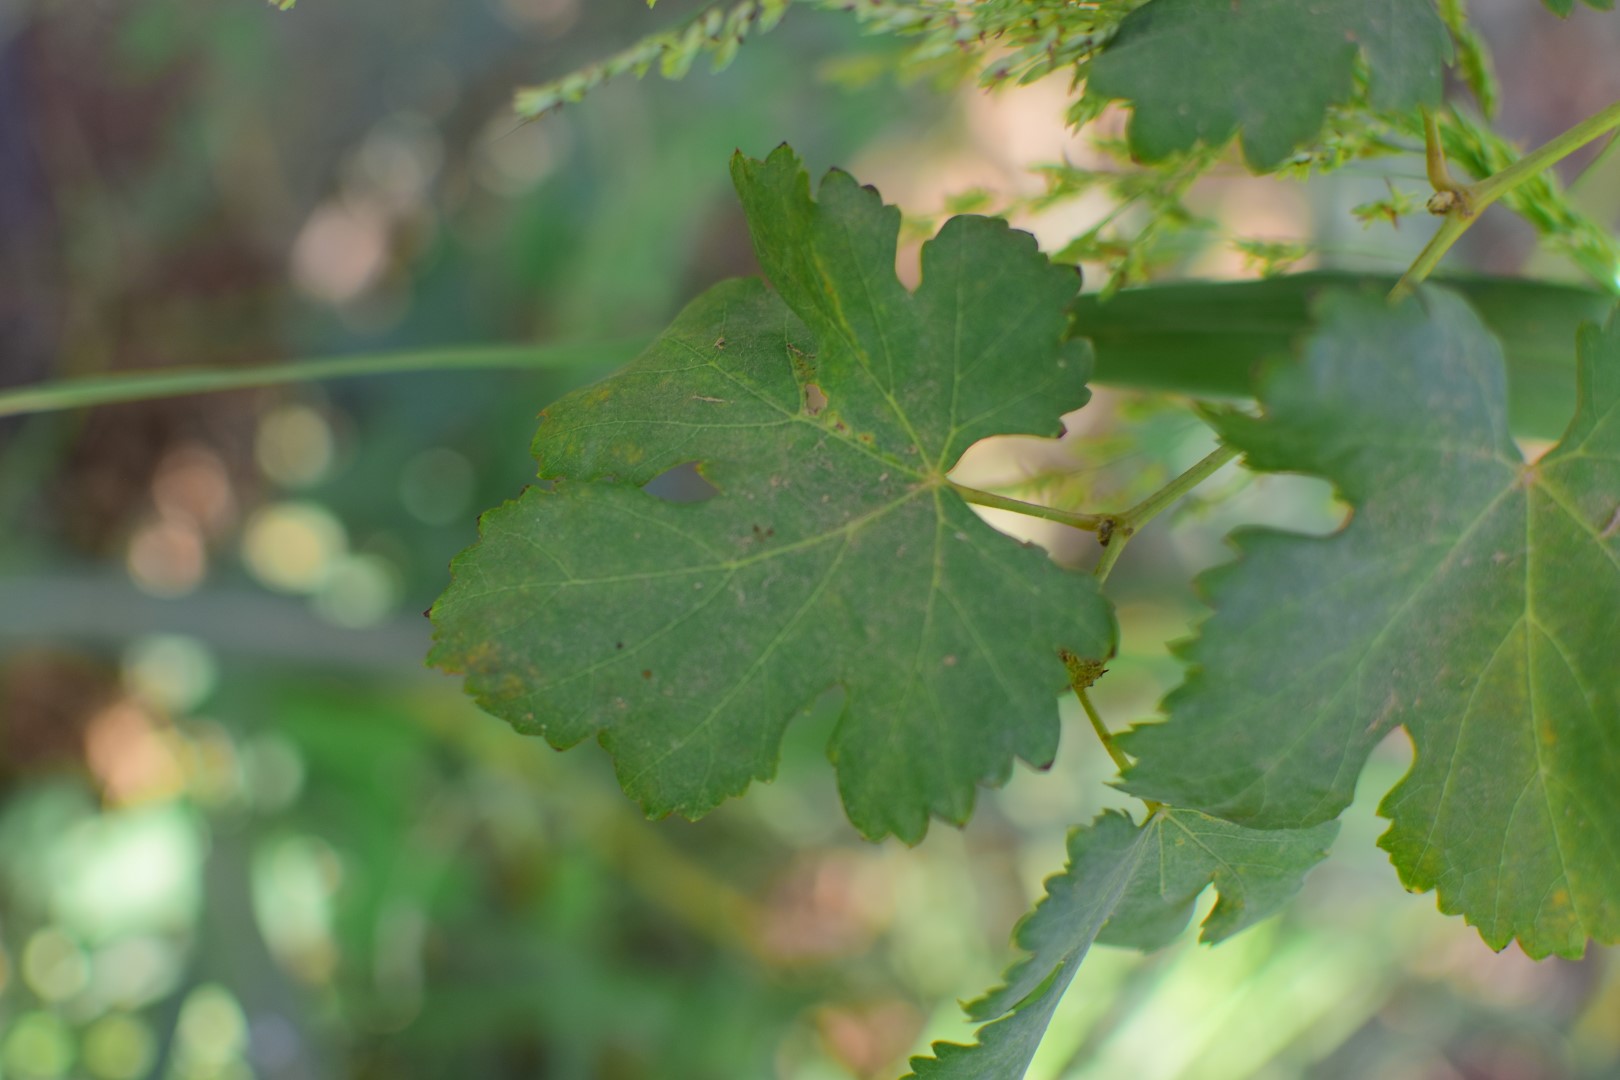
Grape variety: Deas Al-Annz